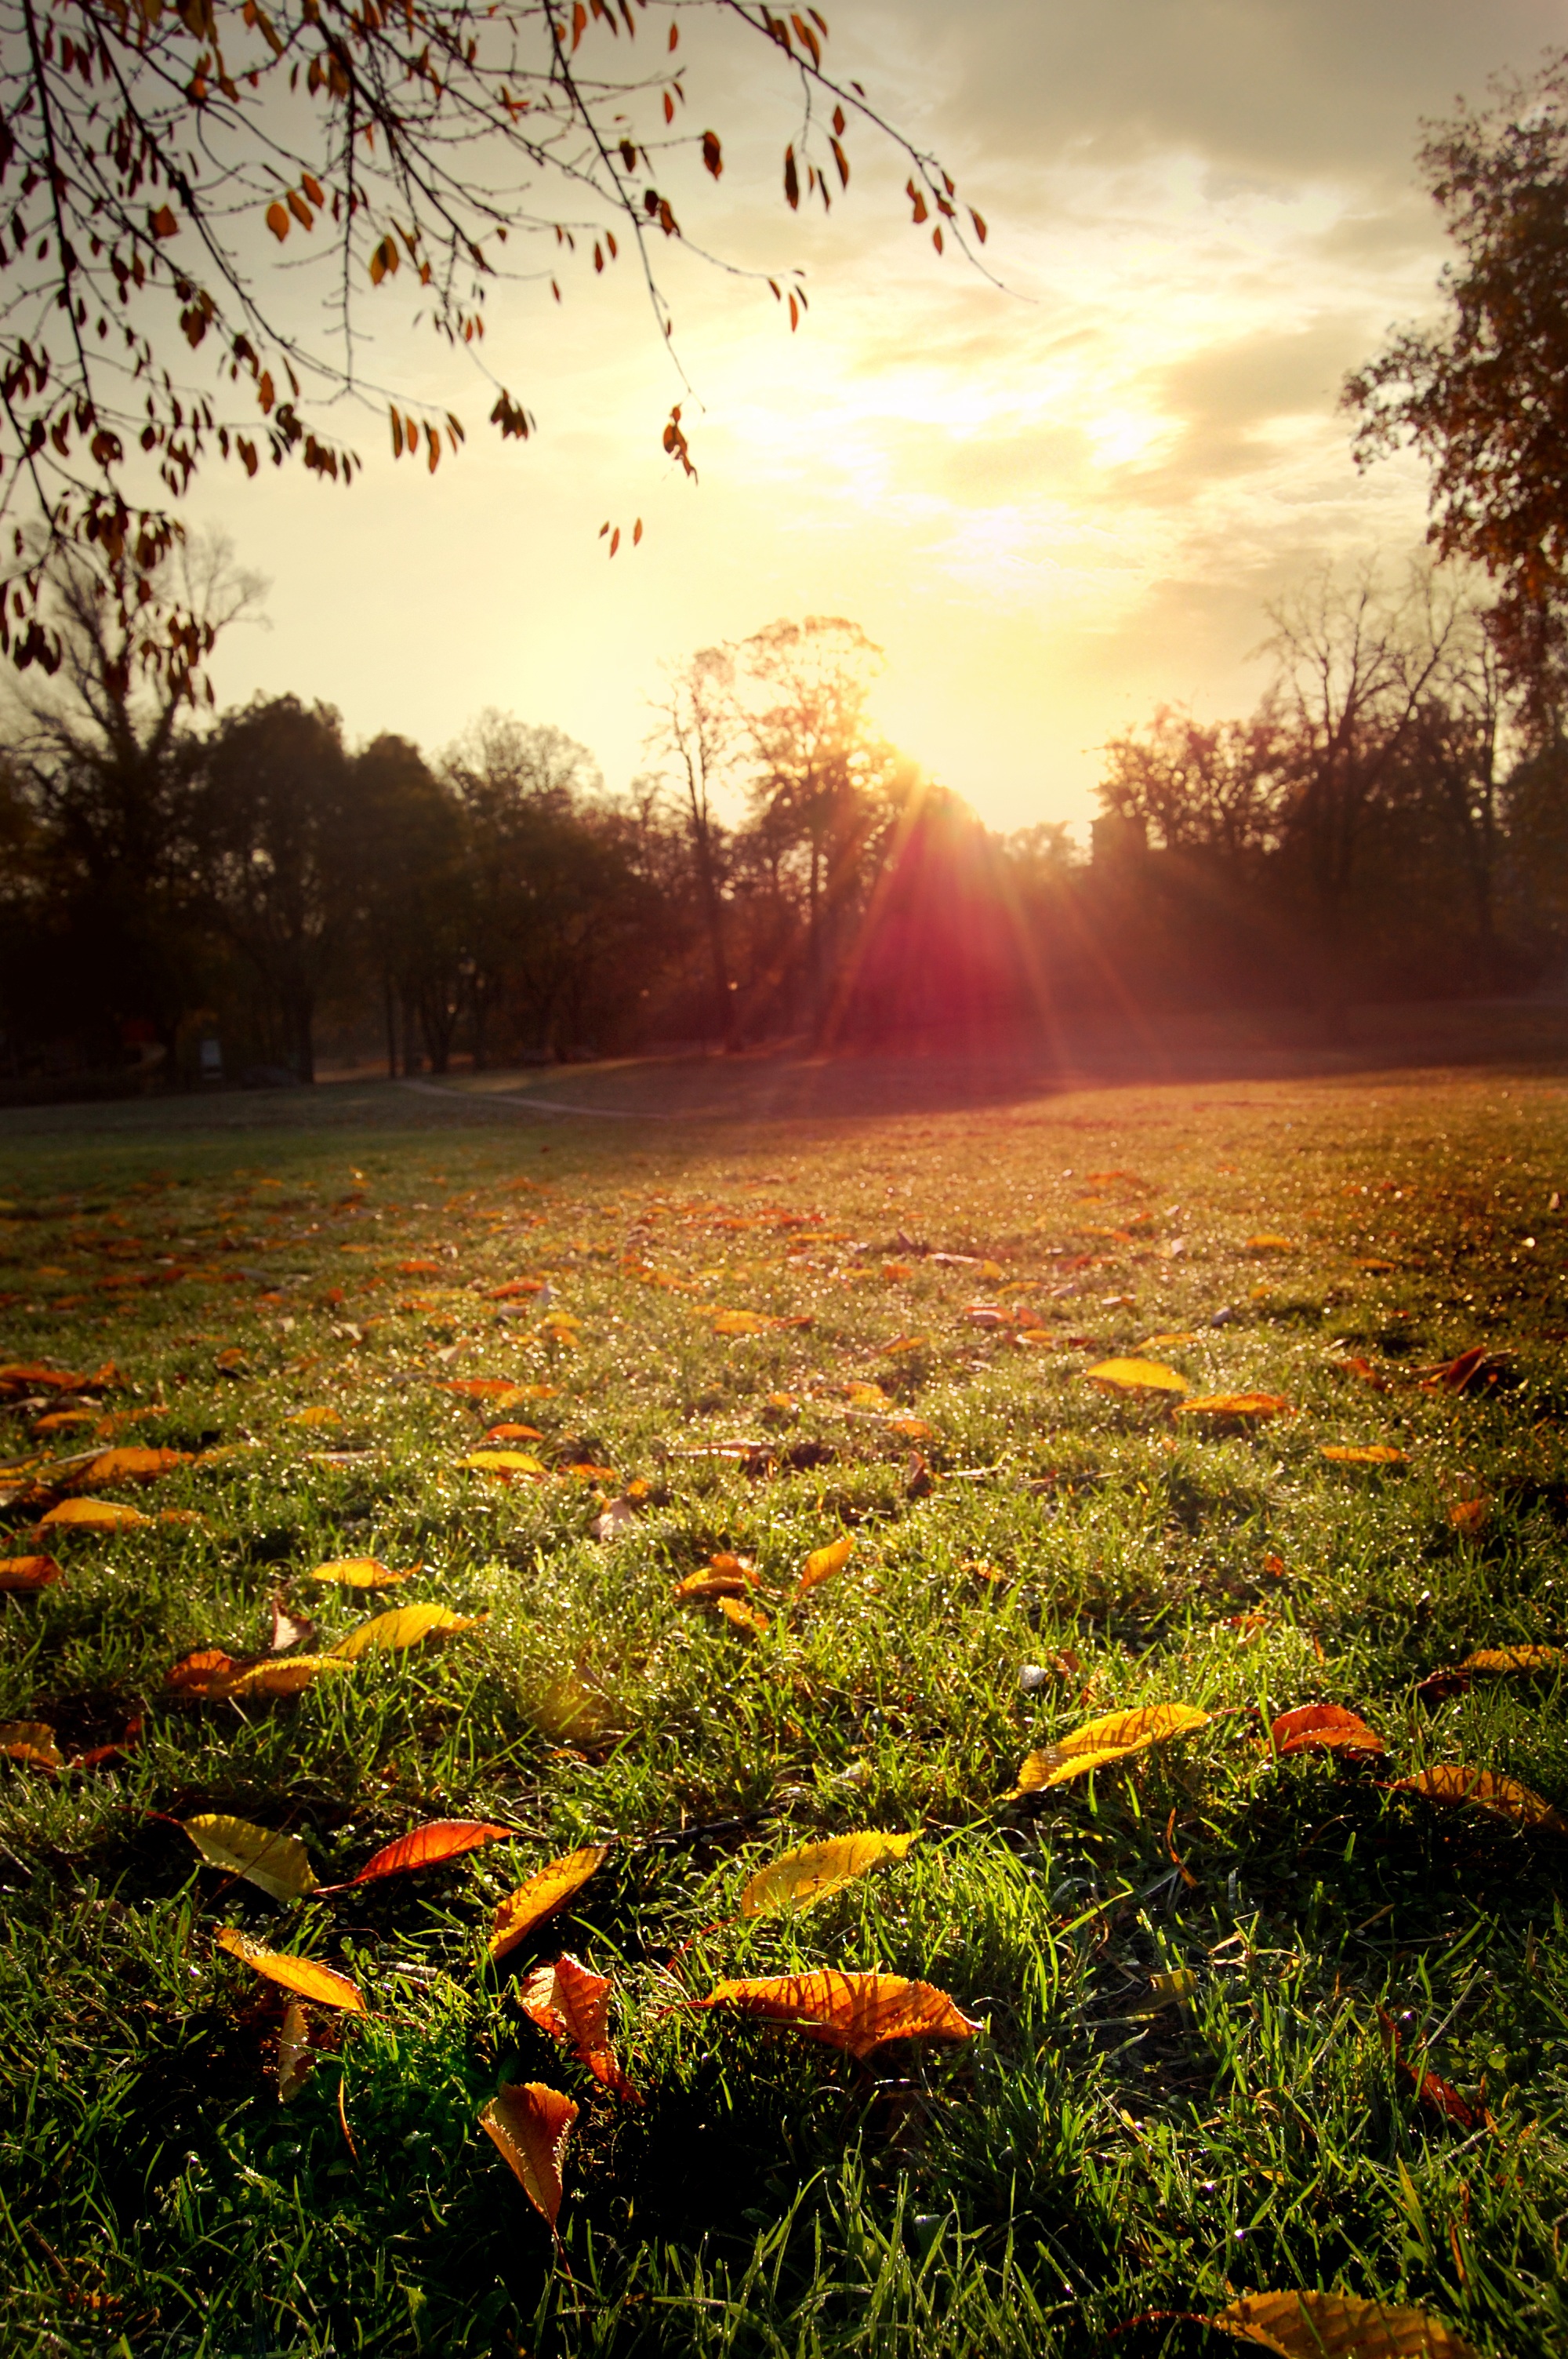
landscape, tree, nature, forest, grass, plant, sky, sun, sunrise, sunset, field, meadow, sunlight, morning, leaf, flower, dawn, dusk, evening, autumn, season, trees, leaves, clouds, woodland, habitat, fall color, autumn forest, fall leaves, golden autumn, autumn colours, hardwood floor, rural area, atmospheric phenomenon, woody plant